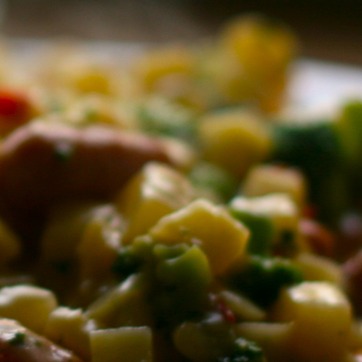
Material: food